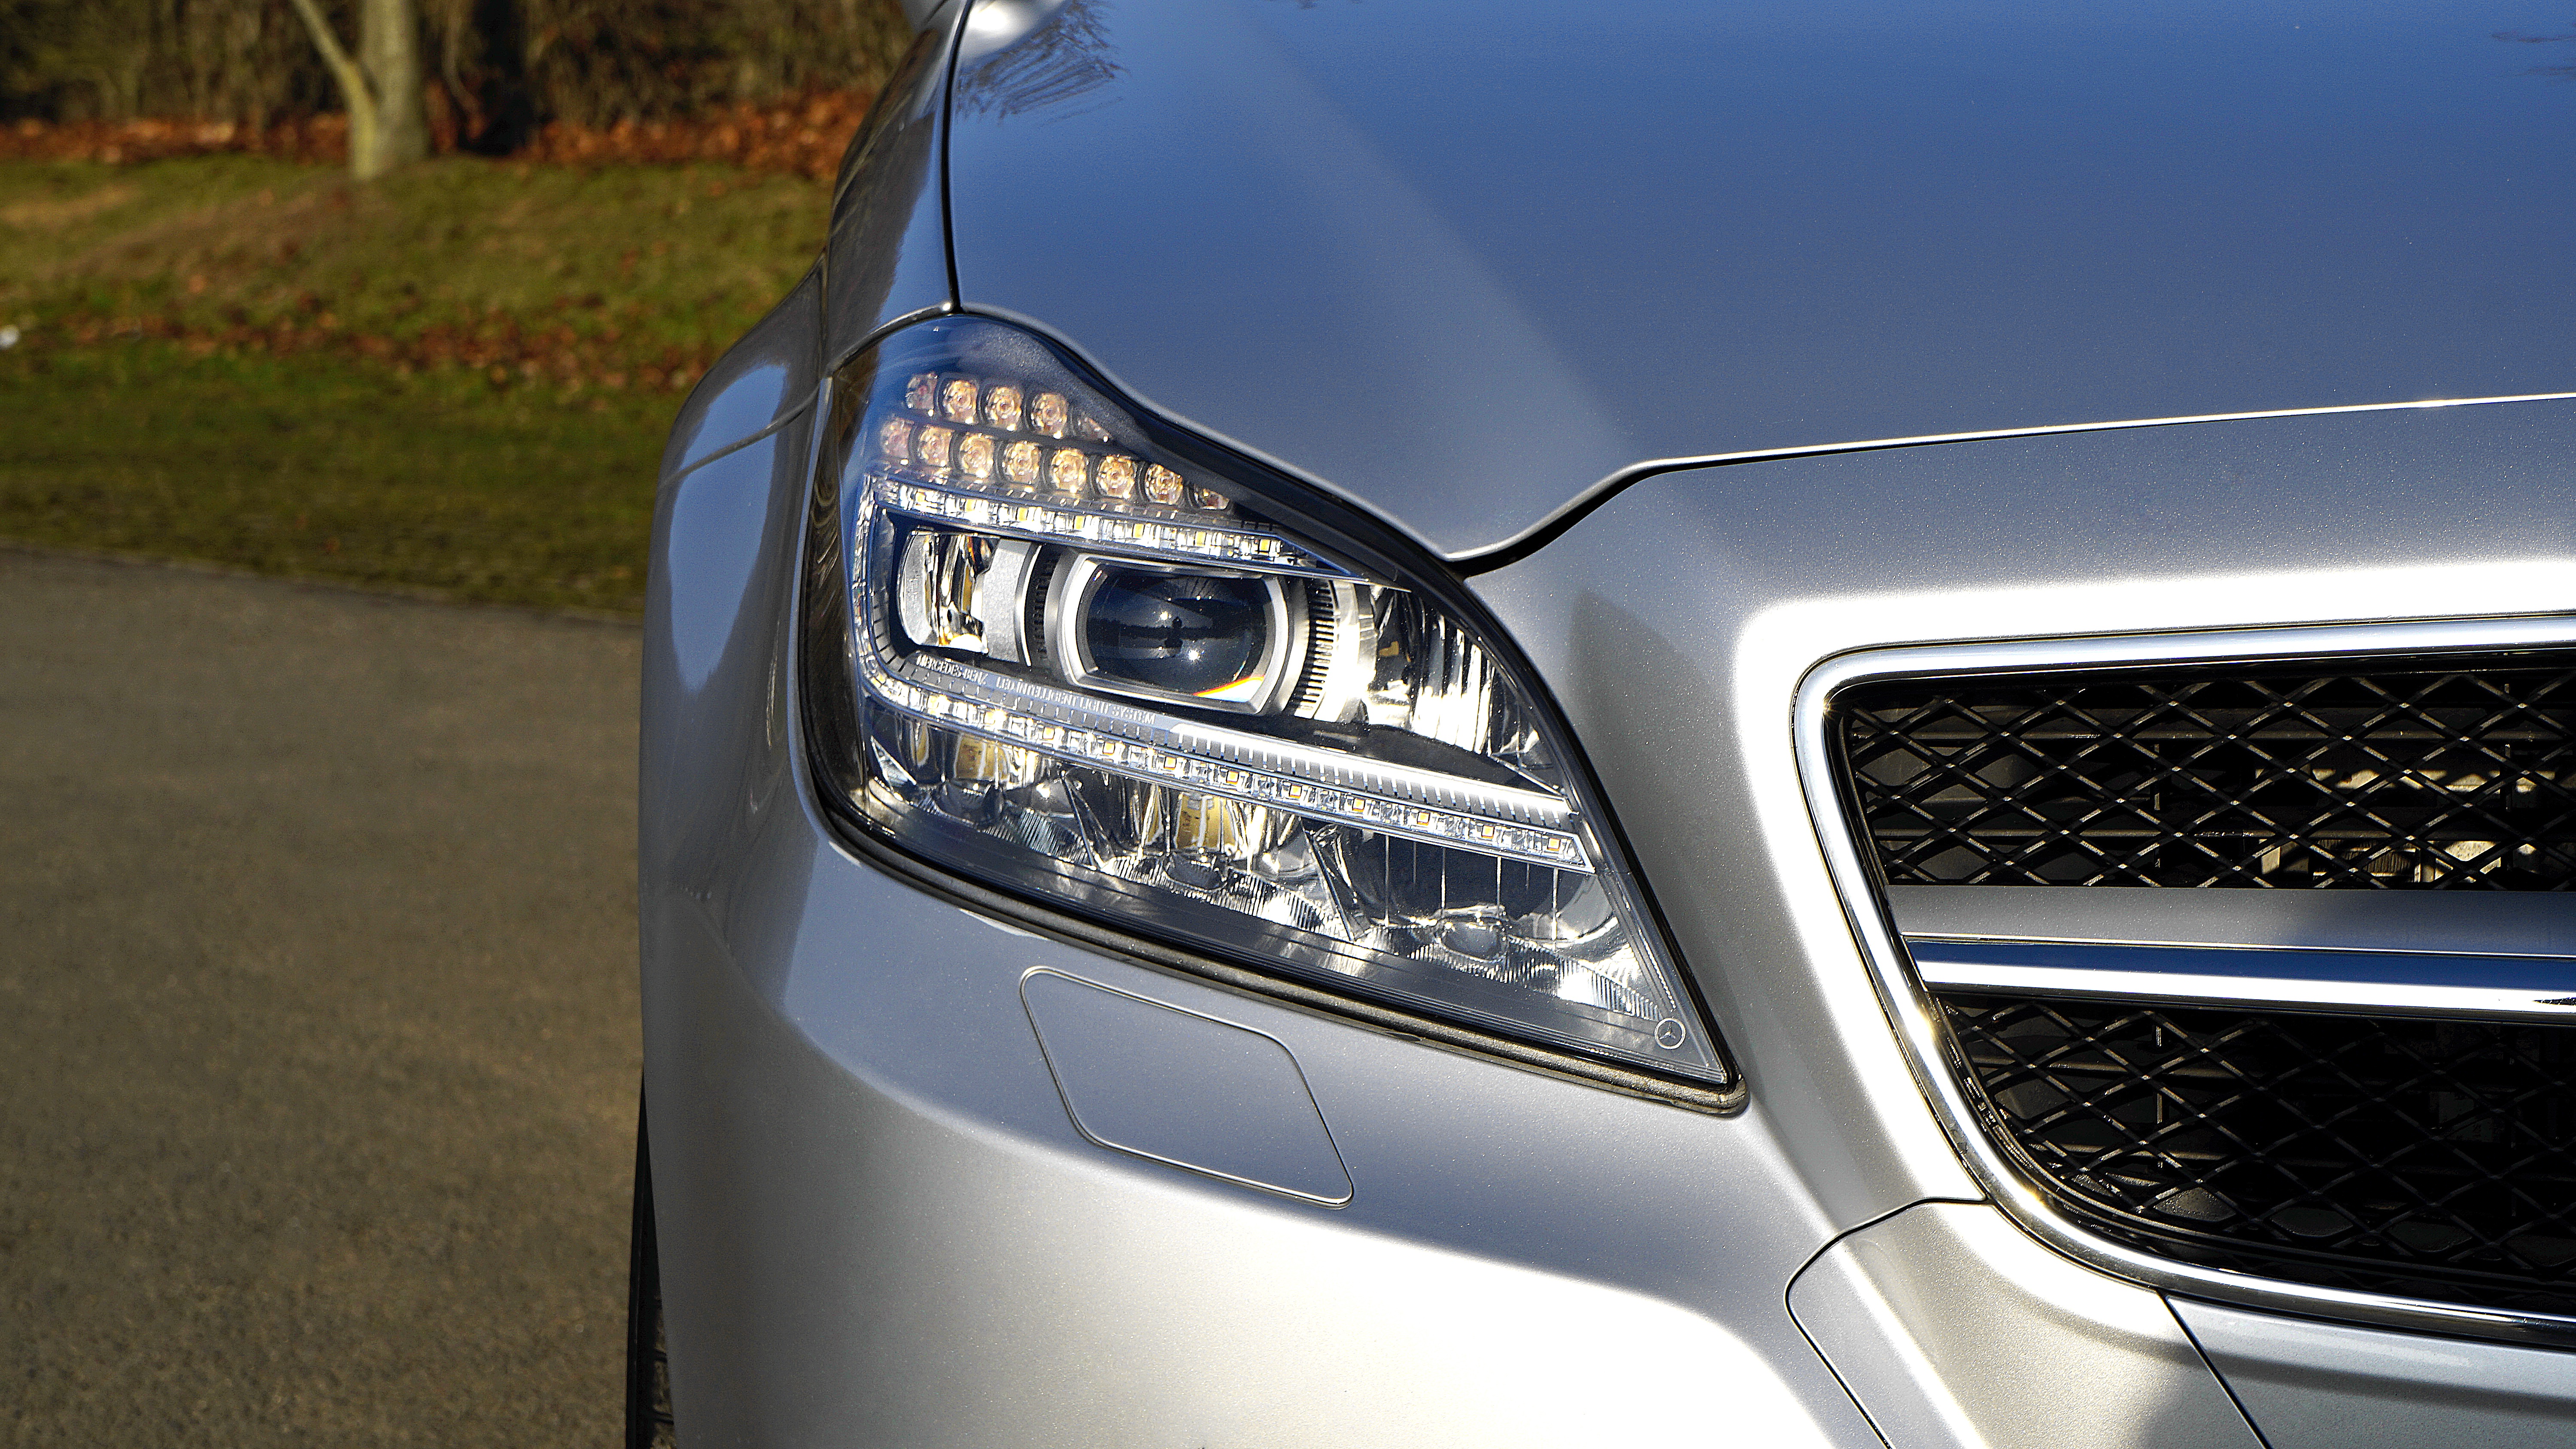
light, technology, sport, car, wheel, automobile, transportation, transport, reflection, vehicle, metal, auto, headlight, lamp, speed, modern, automotive, luxury, design, motor, sedan, style, elegant, mercedes, fast, shiny, mercedes benz, metallic, benz, luxurious, land vehicle, automobile make, automotive exterior, compact car, automotive design, luxury vehicle, executive car